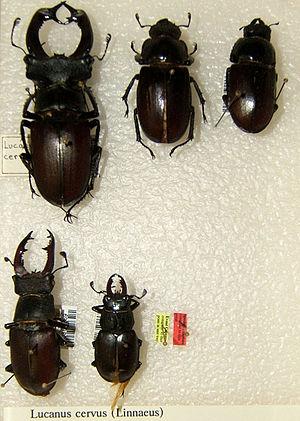
Lucanus est un genre de coléoptères de la famille des Lucanidae, sous-famille des Lucaninae, tribu des Lucanini.